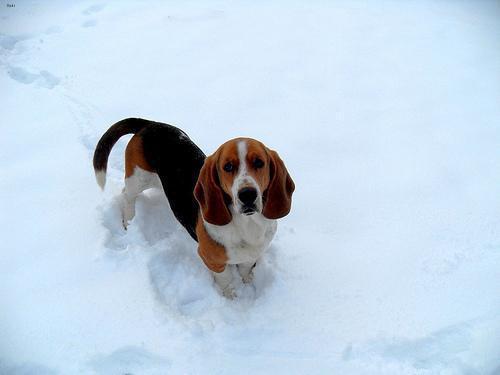
basset hound